Manipal Institute of Technology

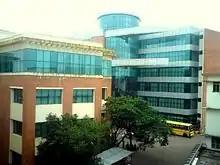

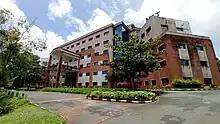
Academic Block 5

2006 saw the construction of the Innovation Center, housing companies such as Phillips and EMC and associated research and development. The 7-floor 13th Block located between the 3rd and 4th blocks for housing lady students was also completed during this period. The adjoining New Lecture Hall complex ('NLH') was built anticipating the increase in intake and was inaugurated in the year 2006. 2007 saw the inauguration of Academic Block 5, the largest academic building on campus, housing classrooms, academic and research labs, and department and faculty offices.